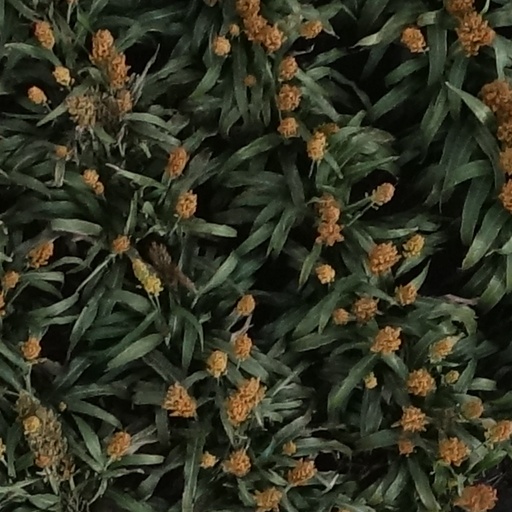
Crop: sorghum